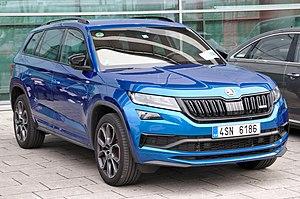
Le Škoda Kodiaq est une automobile de la catégorie des SUV familiaux produite par le constructeur automobile tchèque Škoda, dévoilée au public à l'occasion du Mondial de l'automobile de Paris 2016 et commercialisée en mars 2017.